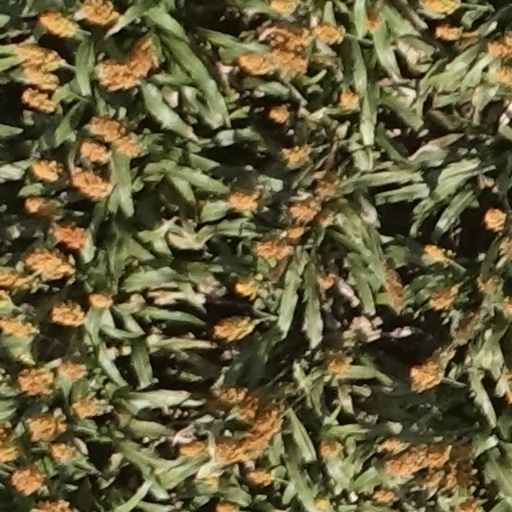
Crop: sorghum